Mafia Raaj

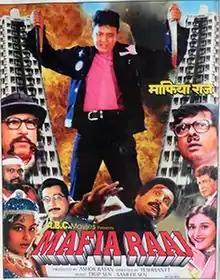
Poster

Mafia Raaj is a 1998 Indian Hindi-language crime drama film directed by Yeshwantt and produced by Ashok Ratan, starring Mithun Chakraborty, Ayesha Jhulka, Shakti Kapoor and Sadashiv Amrapurkar.